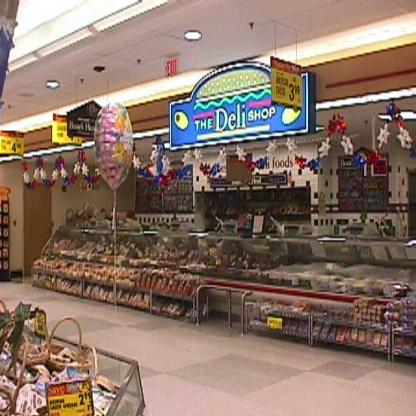
Scene: Indoor